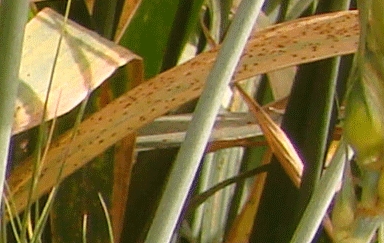
Label: Wheat___Brown_Rust